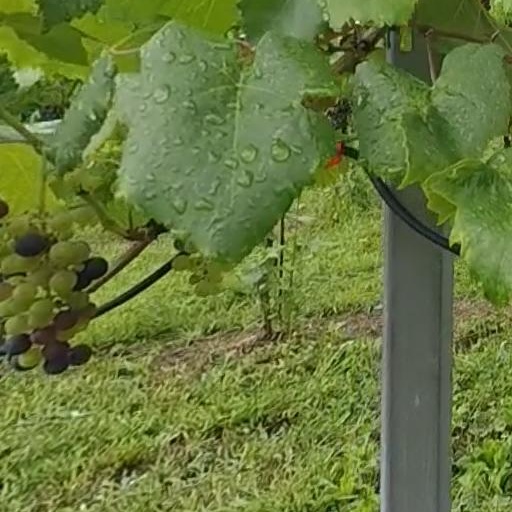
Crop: grape